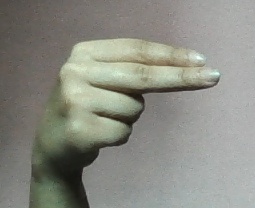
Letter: ain